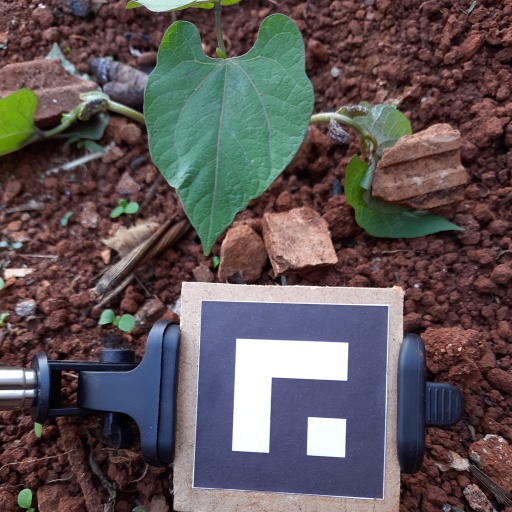
Observations: flat surface, no eating holes, under shade